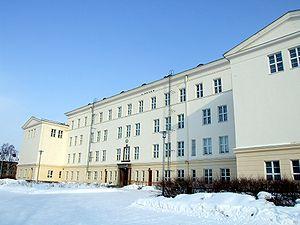
Georg Hjalmar Åberg est un architecte finlandais.